Improvised tactical vehicles of the Provisional IRA

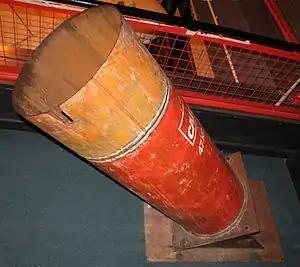
IRA barrack-buster mortar.

On 25 September 1990, a pick-up truck mounting two light machine guns and one heavy DShK machine gun engaged an Army Air Corps Lynx helicopter approaching Crossmaglen barracks on a resupply mission. The helicopter flew back to its base, but one soldier on the ground was wounded. Another pick-up became the mobile platform for a heavy machine gun attack on a Royal Air Force (RAF) Wessex carrying troops in Forkhill, on 31 January 1991. An 89-round stream was fired at the helicopter, which was hit by a single bullet.